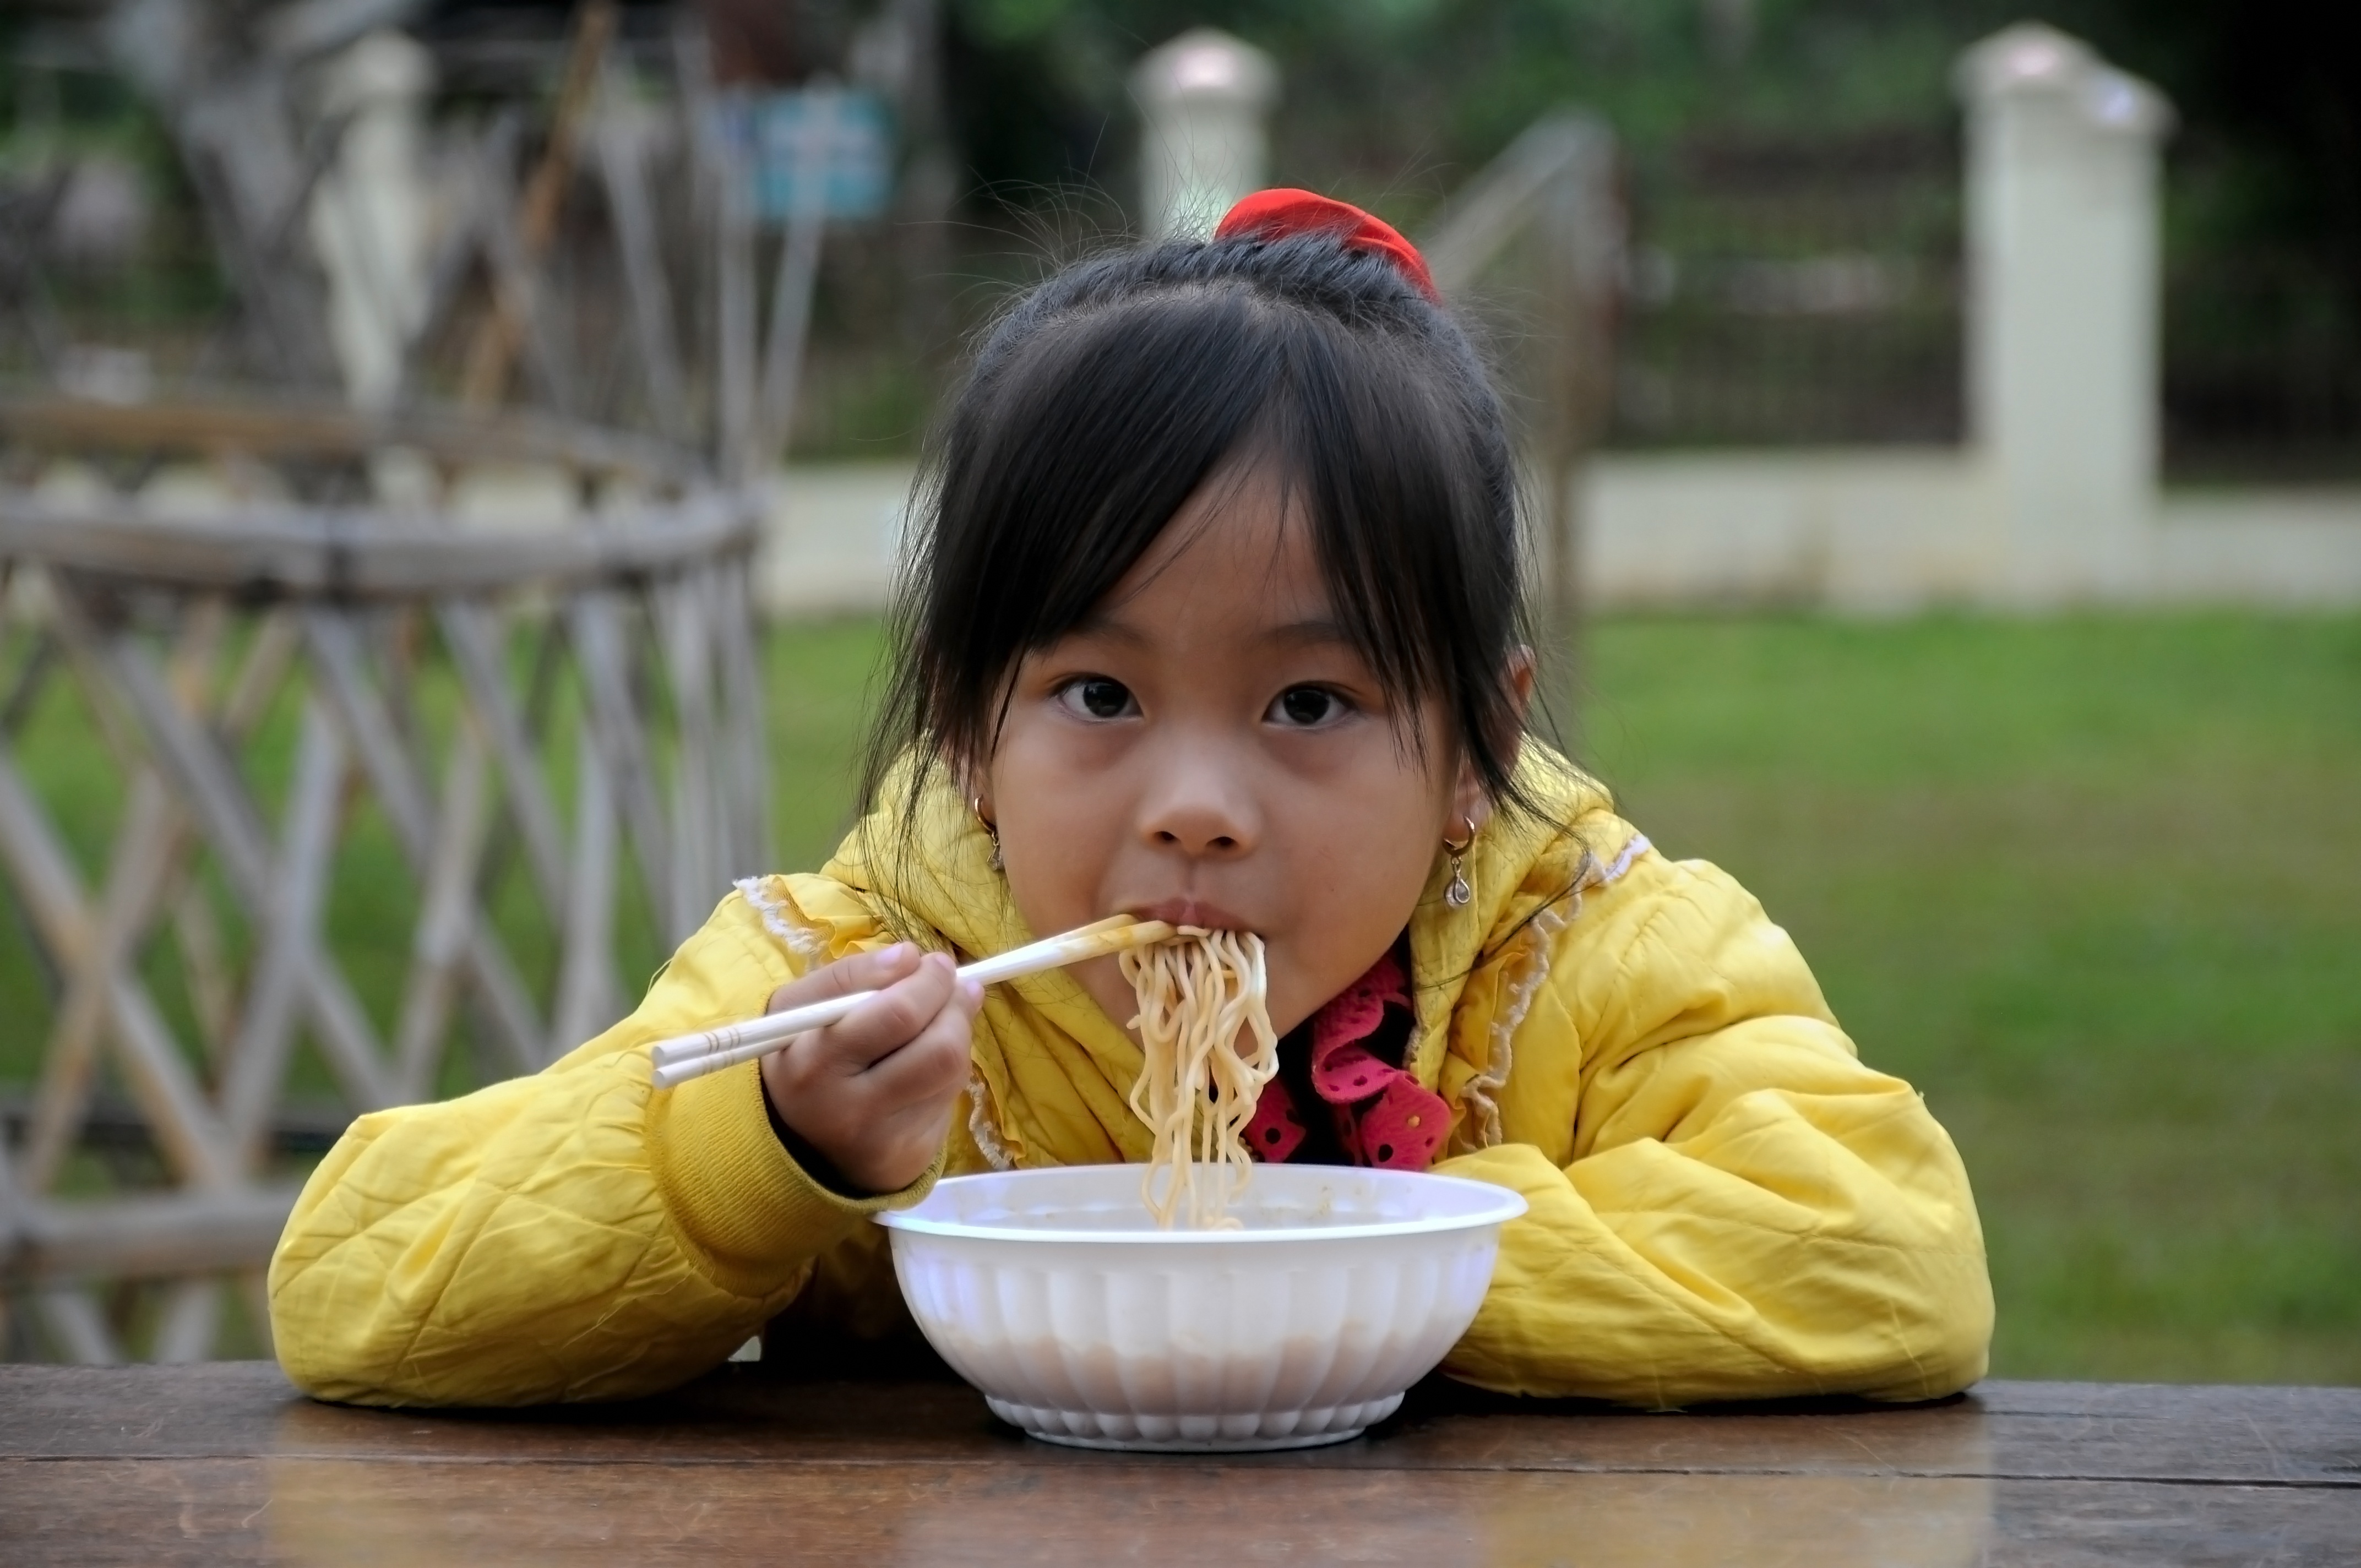
person, girl, play, flower, sitting, child, breakfast, facial expression, smile, noodle, eating, happy, infant, toddler, skin, sweetness, vietnam, emotion, family pass north, high land, portrait photography, human positions, human action